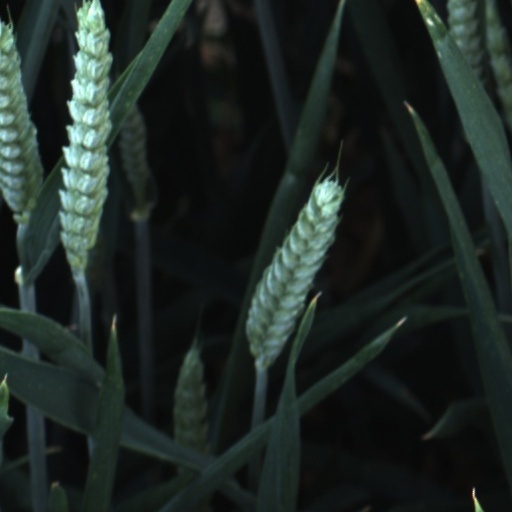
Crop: wheat